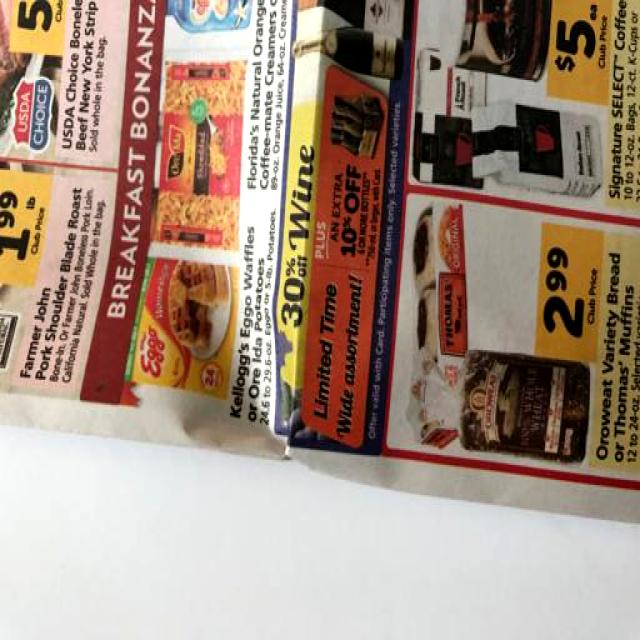
Label: Paper